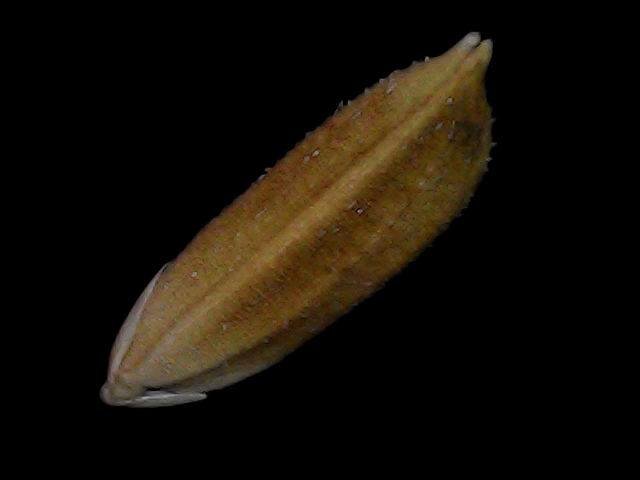
Rice variety: Bd56